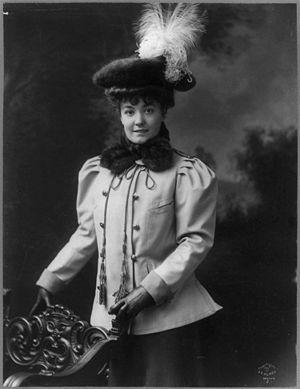
Millicent Hearst, née Millicent Veronica Willson, était la femme du magnat de la presse William Randolph Hearst.